Bible translations into the languages of Hawaii

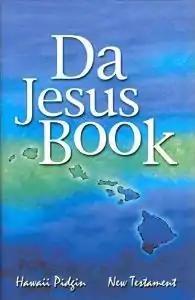

There are biblical translations into Hawaiian and Hawaii Pidgin which are the two main languages of Hawaii.